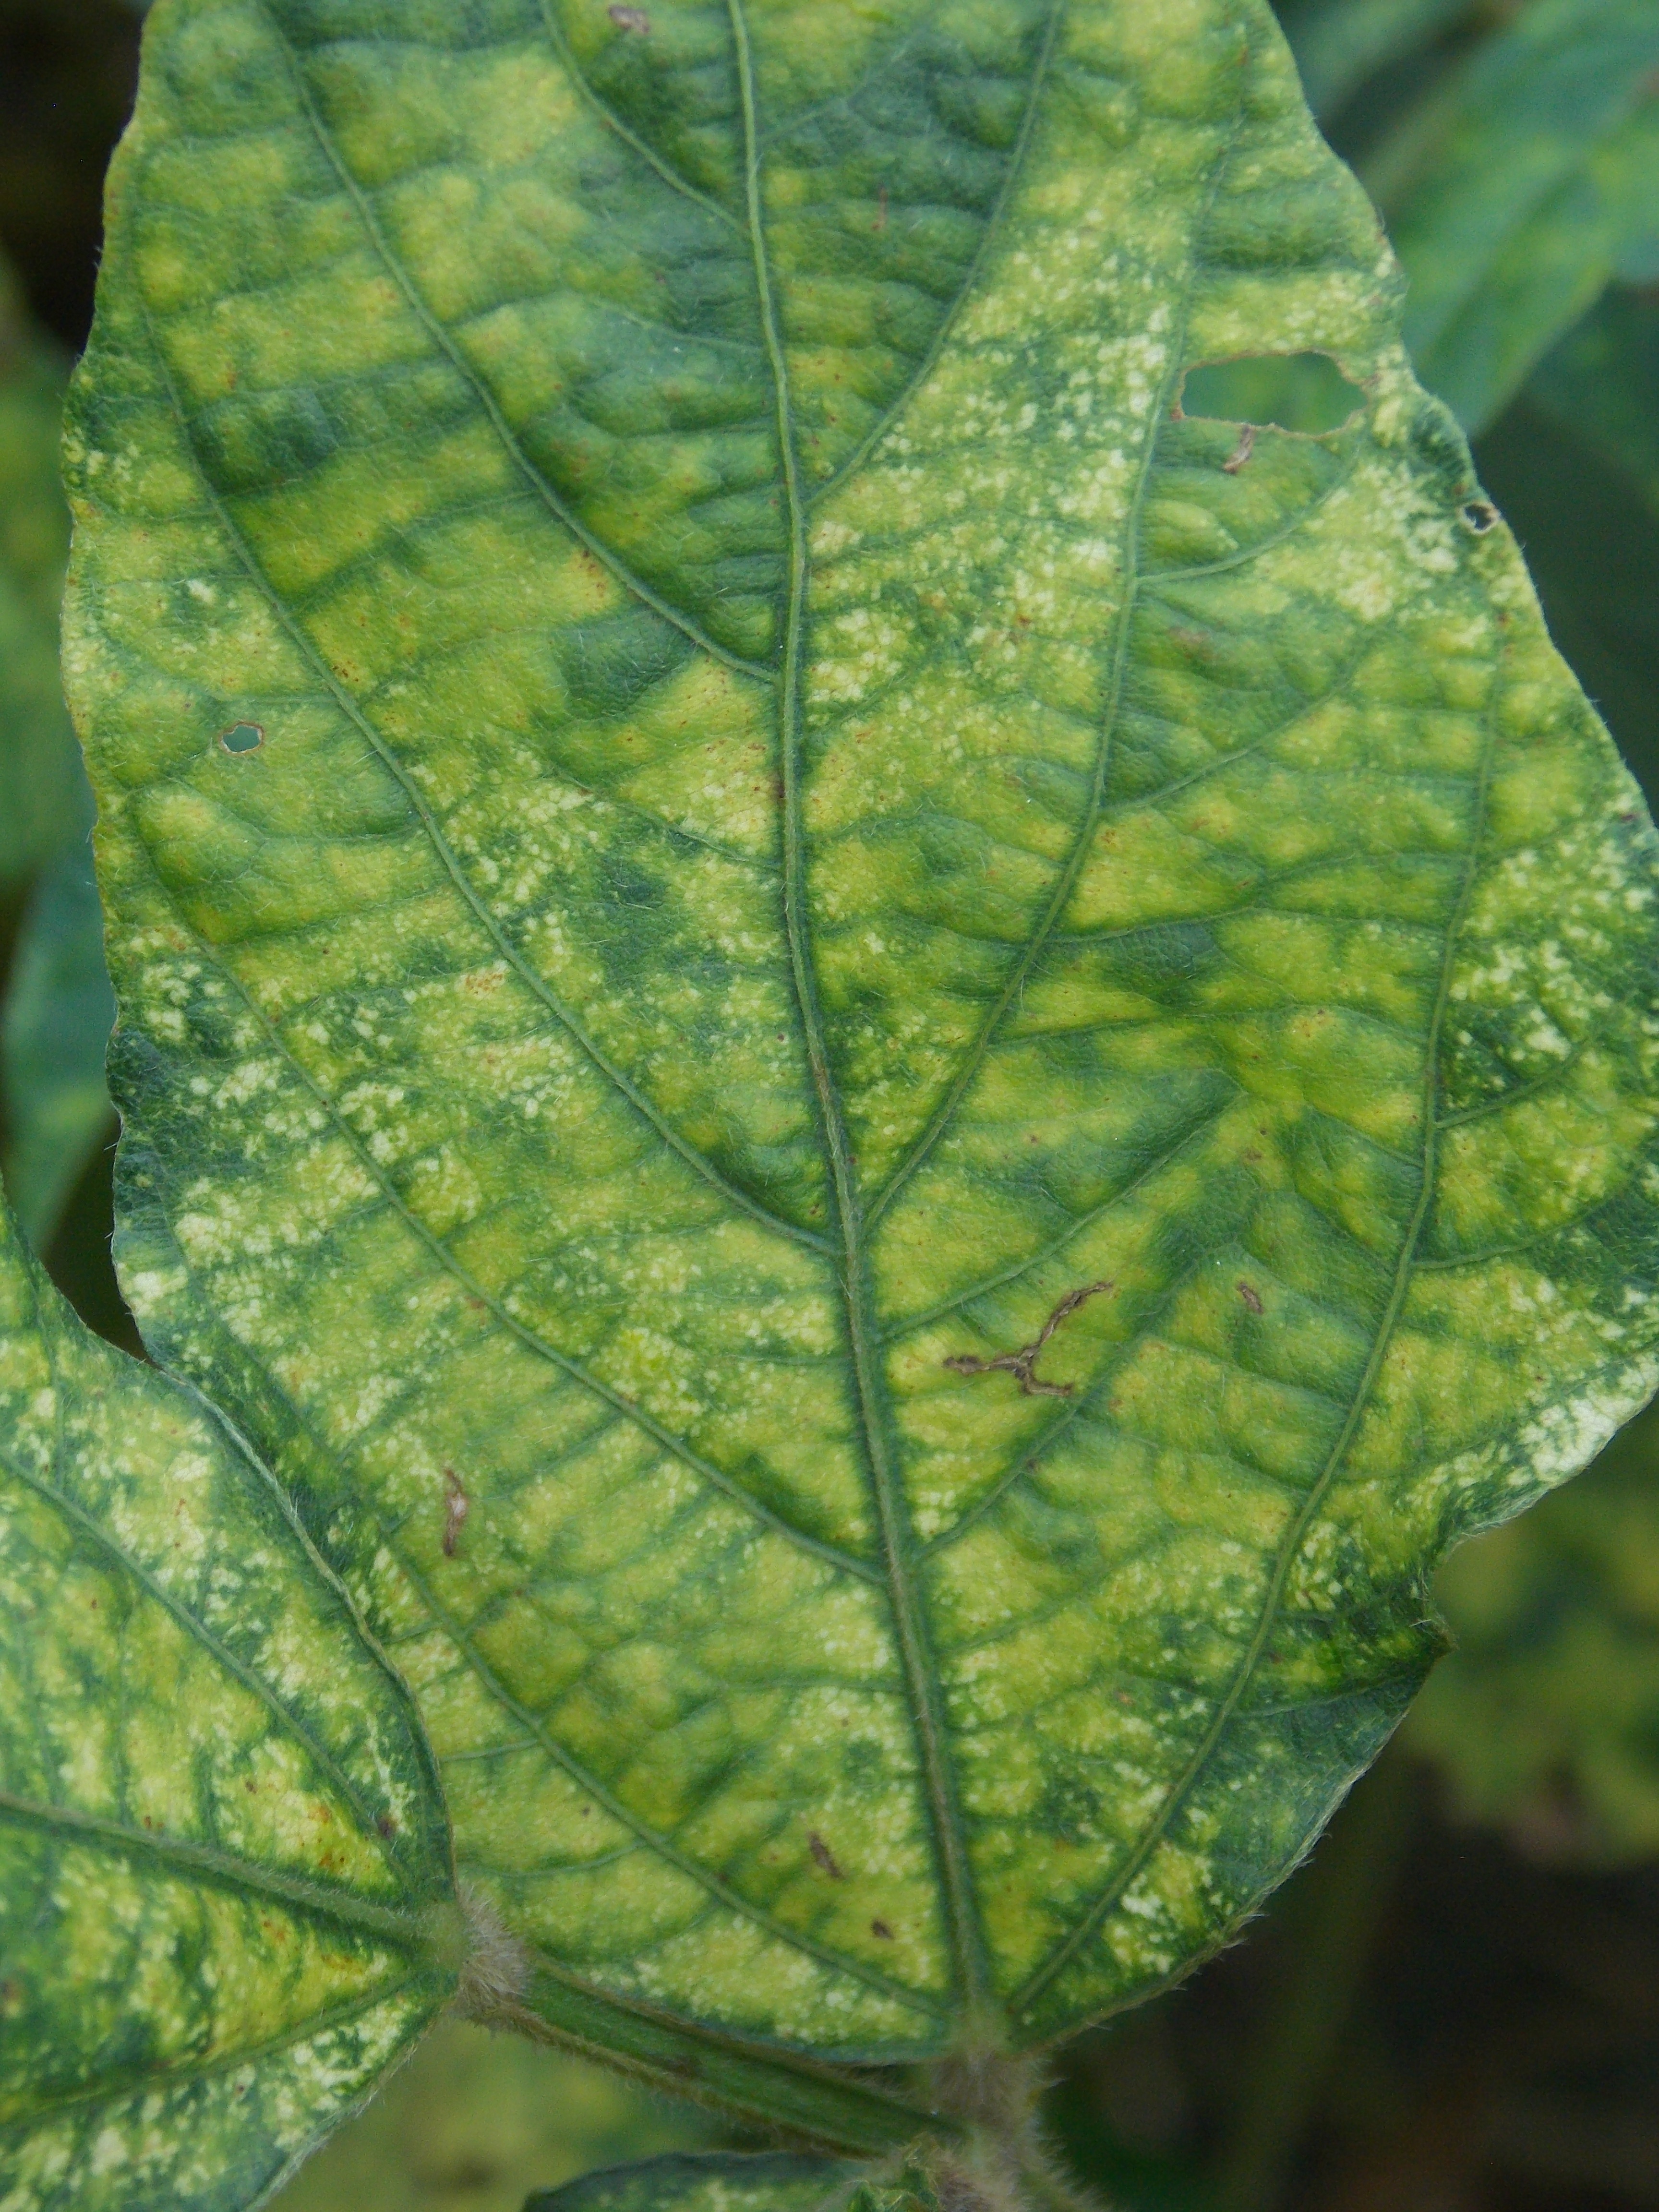
Label: Disease